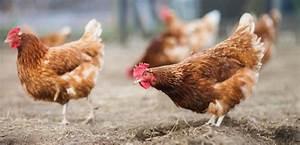
chicken